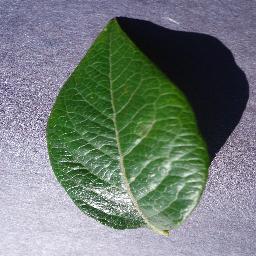
Label: Blueberry___healthy